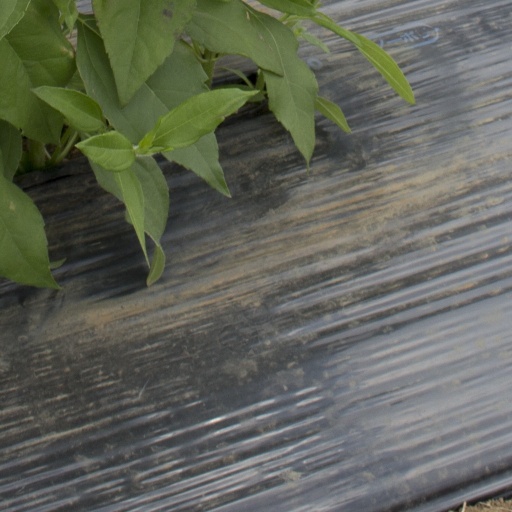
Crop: Jerusalem artichoke